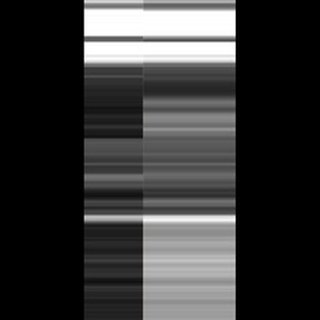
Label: healthy_sugarcane